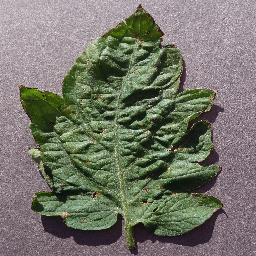
Label: Tomato___Target_Spot